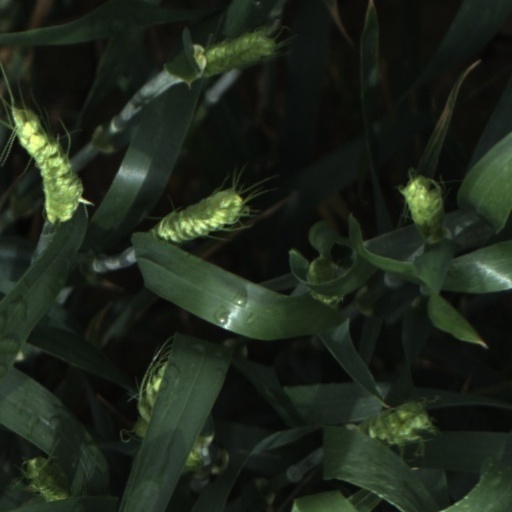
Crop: wheat